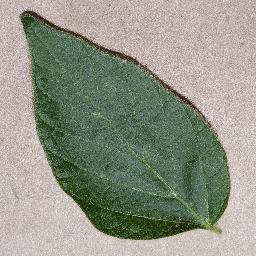
Label: Soybean___healthy